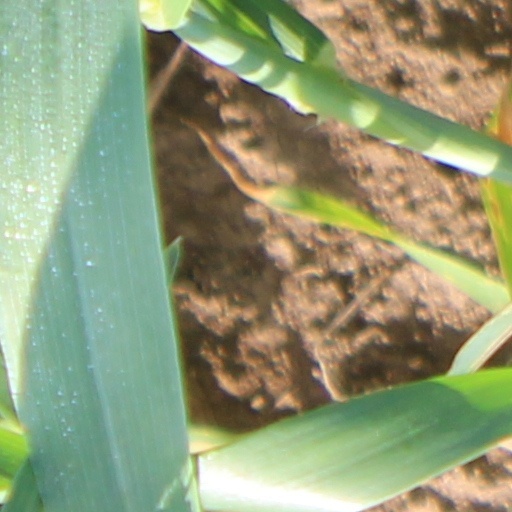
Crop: wheat